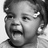
Emotion: happy